Uterine prolapse

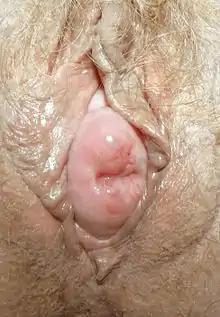
Uterine prolapse in a 71-year-old woman, with the cervix visible in the vaginal orifice.

While uterine prolapse is rarely life-threatening, the symptoms associated with uterine prolapse can have a significant impact on quality of life. The severity of prolapse symptoms does not necessarily correlate with the degree of prolapse, and one may experience little to no bothersome symptoms with even advanced prolapse. Additionally, different forms of pelvic organ prolapse often present with similar symptoms.